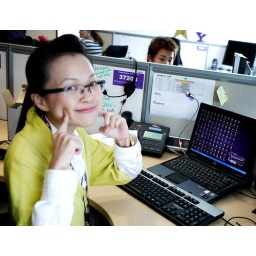
Cute girl in my office